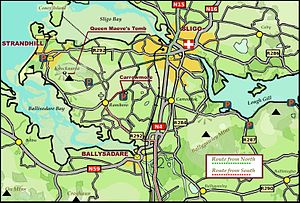
County Sligo / Historie
Byen Sligo og omegn
County Sligo er et county i provinsen Connacht i den nordvestligedel af Republikken Irland. County Sligo omfatter et areal på 1.837 km² med en samlet befolkning på 60.894. Det administrative county-center ligger i byen Sligo som også er den største by. Andre større byer og landsbyer er Inishcrone, Tubbercurry, Ballymote, Carrickbanagher og Dromore West.